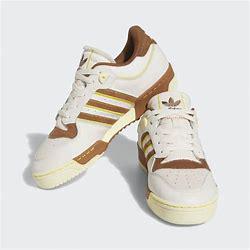
Brand: Adidas
Model: Rivalry 86